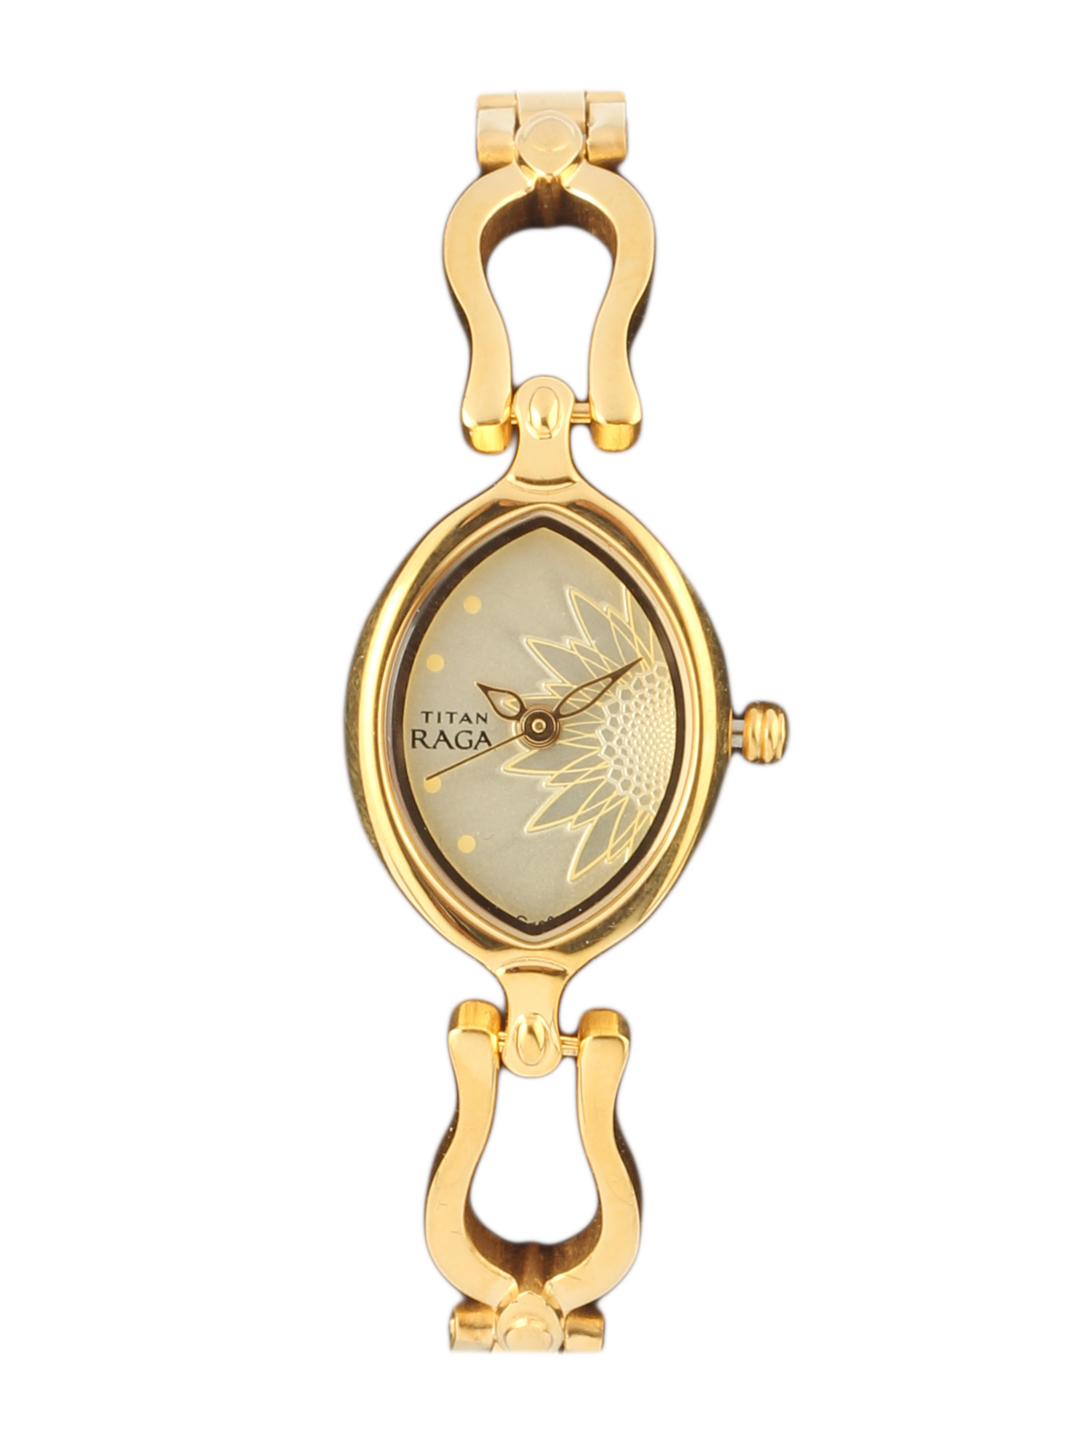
Titan Women Gold Watch
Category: Accessories / Watches / Watches
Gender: Women
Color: Gold
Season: Winter 2016
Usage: Casual